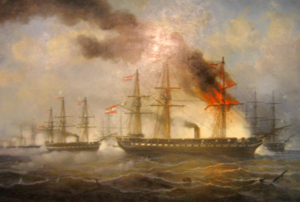
La bataille d'Héligoland est livrée le 9 mai 1864, durant la deuxième guerre des Duchés et oppose la marine danoise à une flotte alliée austro-prussienne, au sud de l'île alors britannique d'Héligoland, en mer du Nord. Ce fut la dernière bataille significative livrée entre des escadres de navires en bois et également la dernière impliquant le Danemark. Bien que la bataille se soldât par une victoire tactique de ce pays, elle n'eut aucune incidence stratégique sur l'issue de la guerre qui se termina par la défaite danoise le 12 mai 1864.